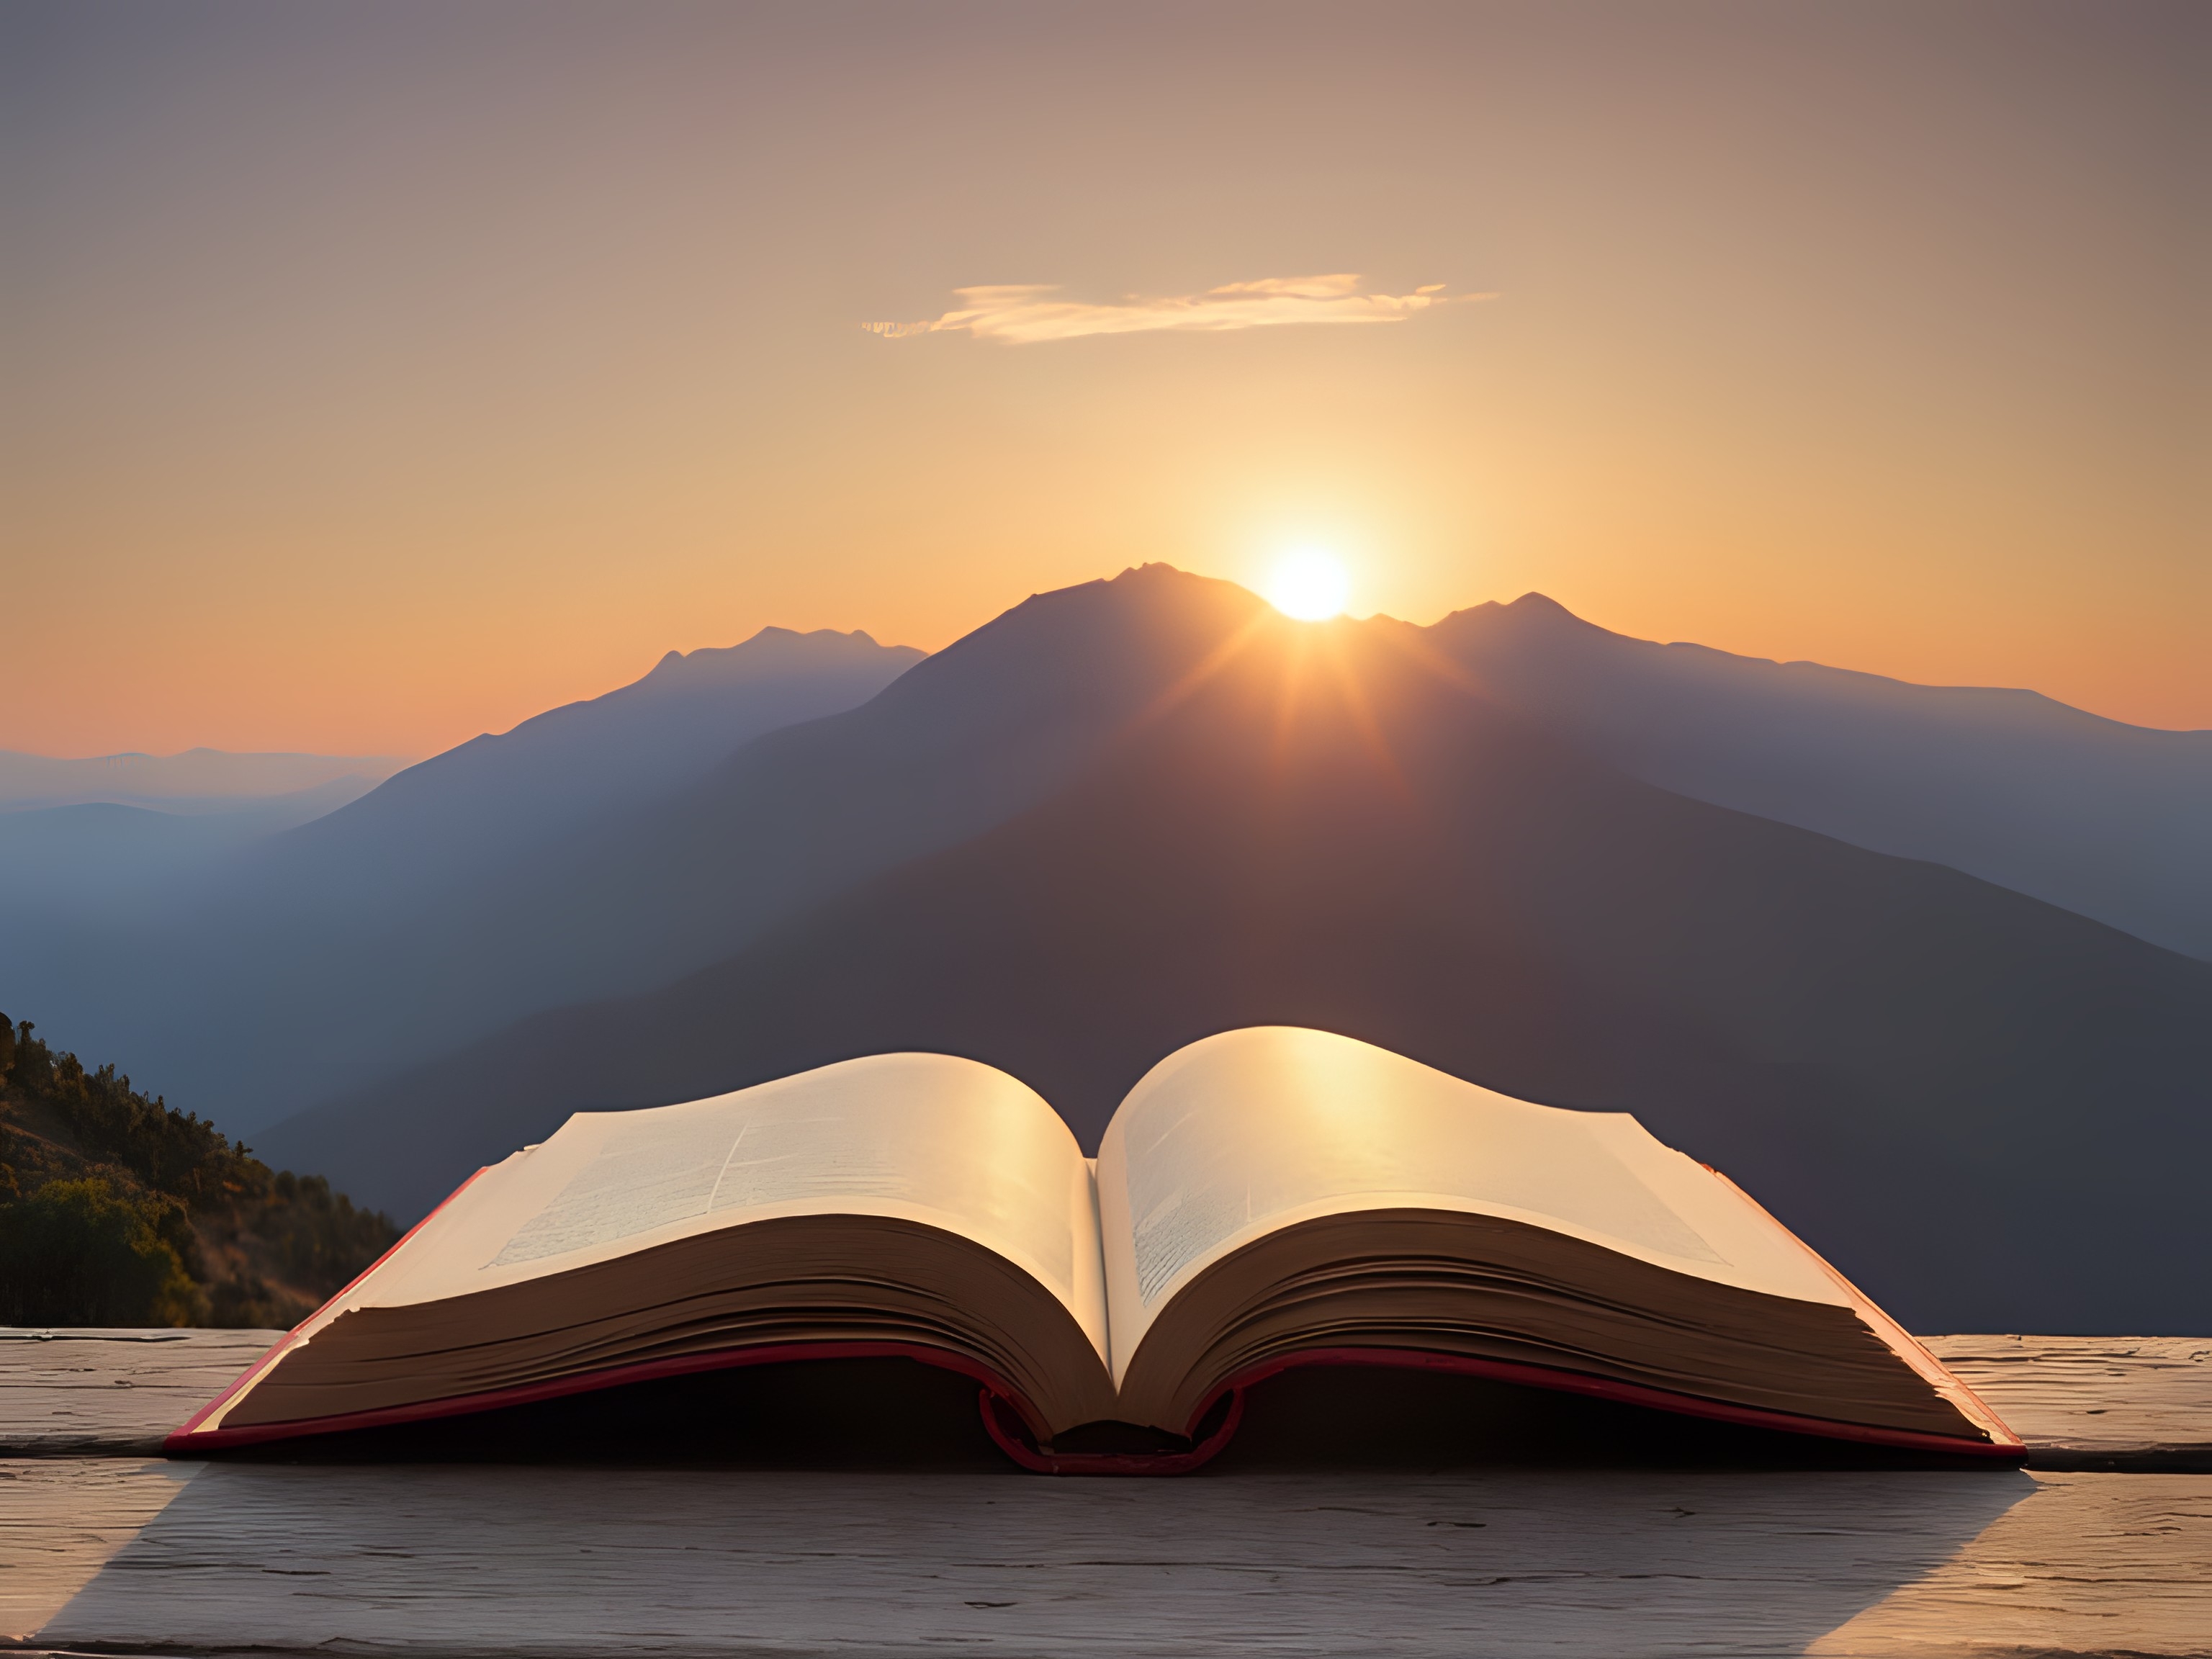
knowledge, wisdom, book, reading, education, read, literature, sun, sunset, nature, sky, landscape, dusk, mountains, silhouette, cloud, mountain, ecoregion, afterglow, tree, sunlight, sunrise, natural landscape, mountainous landforms, horizon, landmark, Tints and shades, slope, heat, shade, dawn, hill, red sky at morning, aeolian landform, erg, travel, singing sand, mountain range, evening, roof, reflection, astronomical object, ocean, house, summit, leisure, shadow, sand, dune, sea, desert